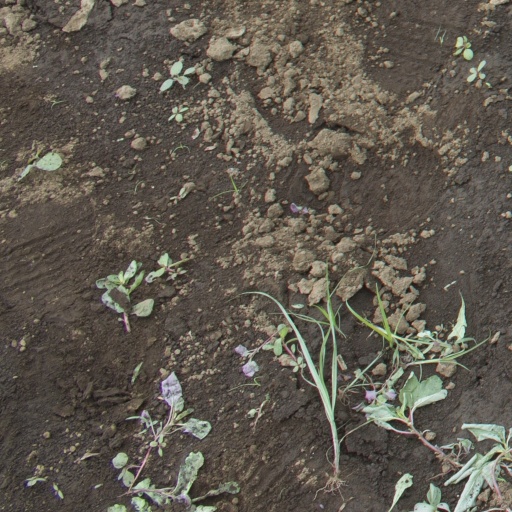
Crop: soybean